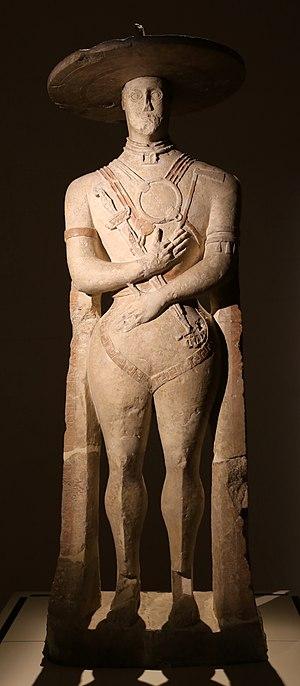
Le Guerrier de Capestrano est le nom donné à une statue italique datée du VIᵉ siècle av. J.-C., retrouvée en septembre 1934 à Capestrano, dans la région des Abruzzes. Elle a été découverte au sein de ce qui était, lors de son érection, le territoire du peuple des Vestini cismontani. Cette statue, à vocation funéraire, est un élément important de la statuaire médio-adriatique du premier âge du fer. Il s'agit d'une sculpture en ronde-bosse de type anthropomorphe, ouvragée en calcaire tendre, et représentant un guerrier en position verticale.